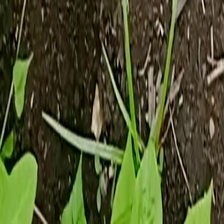
Weed species: Obscure_morning _glory(Ipomoea obscura)